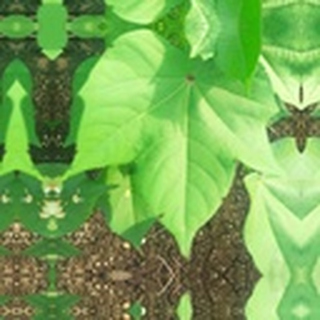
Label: healthy_cotton